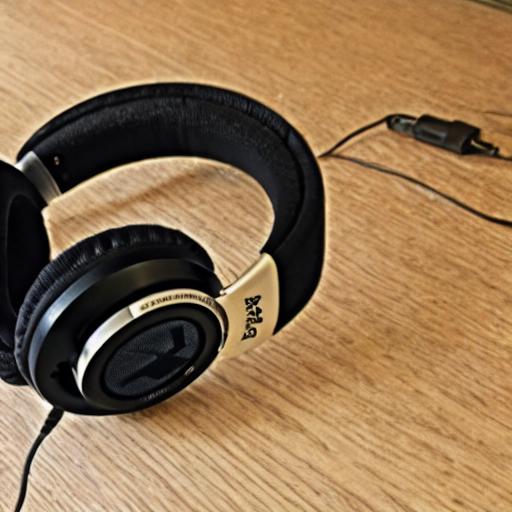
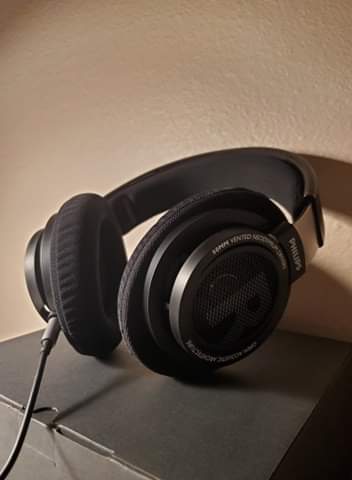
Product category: headphones
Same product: no